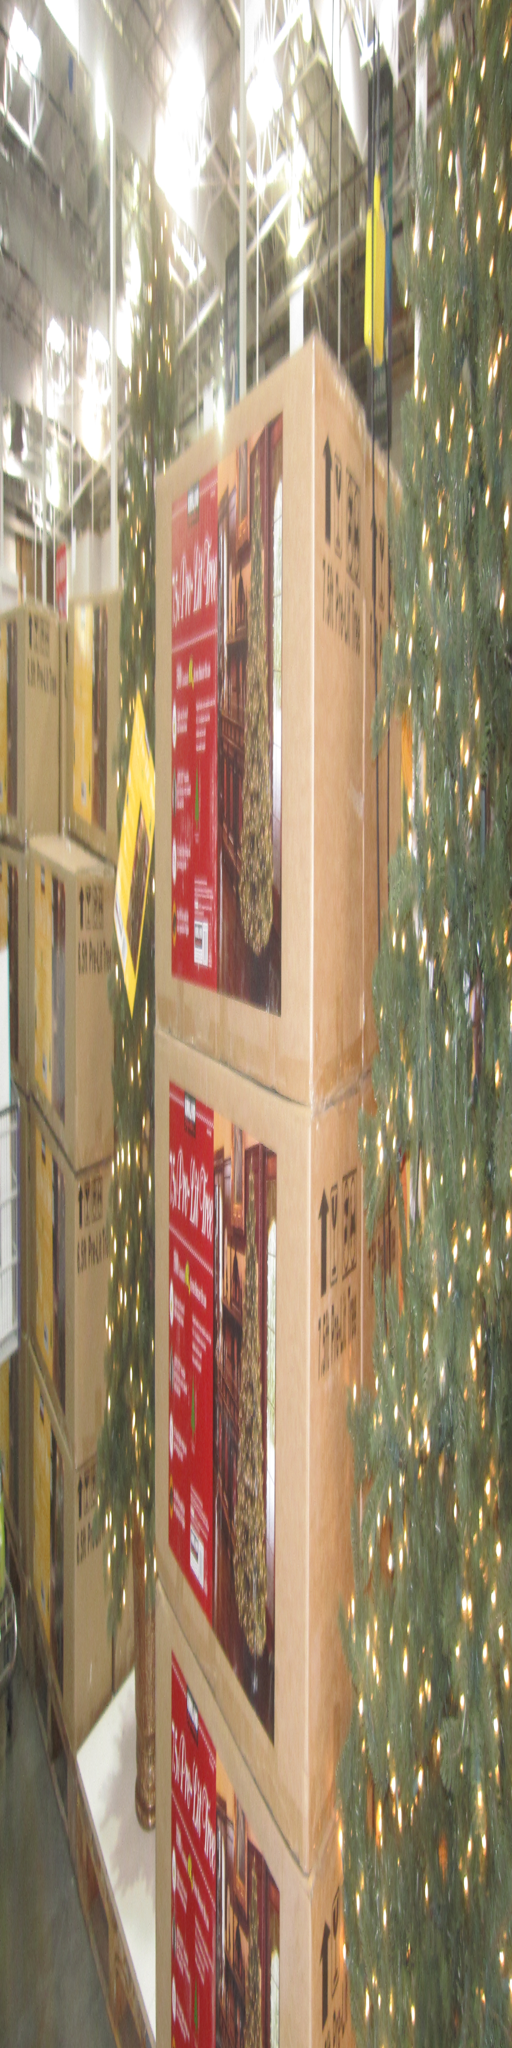
christmas is around the corner